Grand Duke Sergei Mikhailovich of Russia

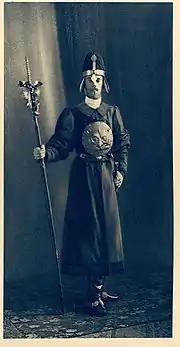
Grand Duke Sergei at 1903 ball in the Winter Palace.

Sergei Mikhailovich loved the military life and served in a number of regiments. Like his father, he was drawn towards ordnance and artillery. After graduating from the Mikhailovsky Artillery School, he started his military service in the Life Guard of the Cavalry Artillery Brigade.